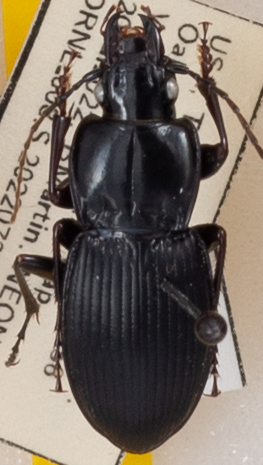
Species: Cyclotrachelus sigillatus
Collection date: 2022-07-20
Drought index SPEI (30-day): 0.842
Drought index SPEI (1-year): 0.256
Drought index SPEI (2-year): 0.114